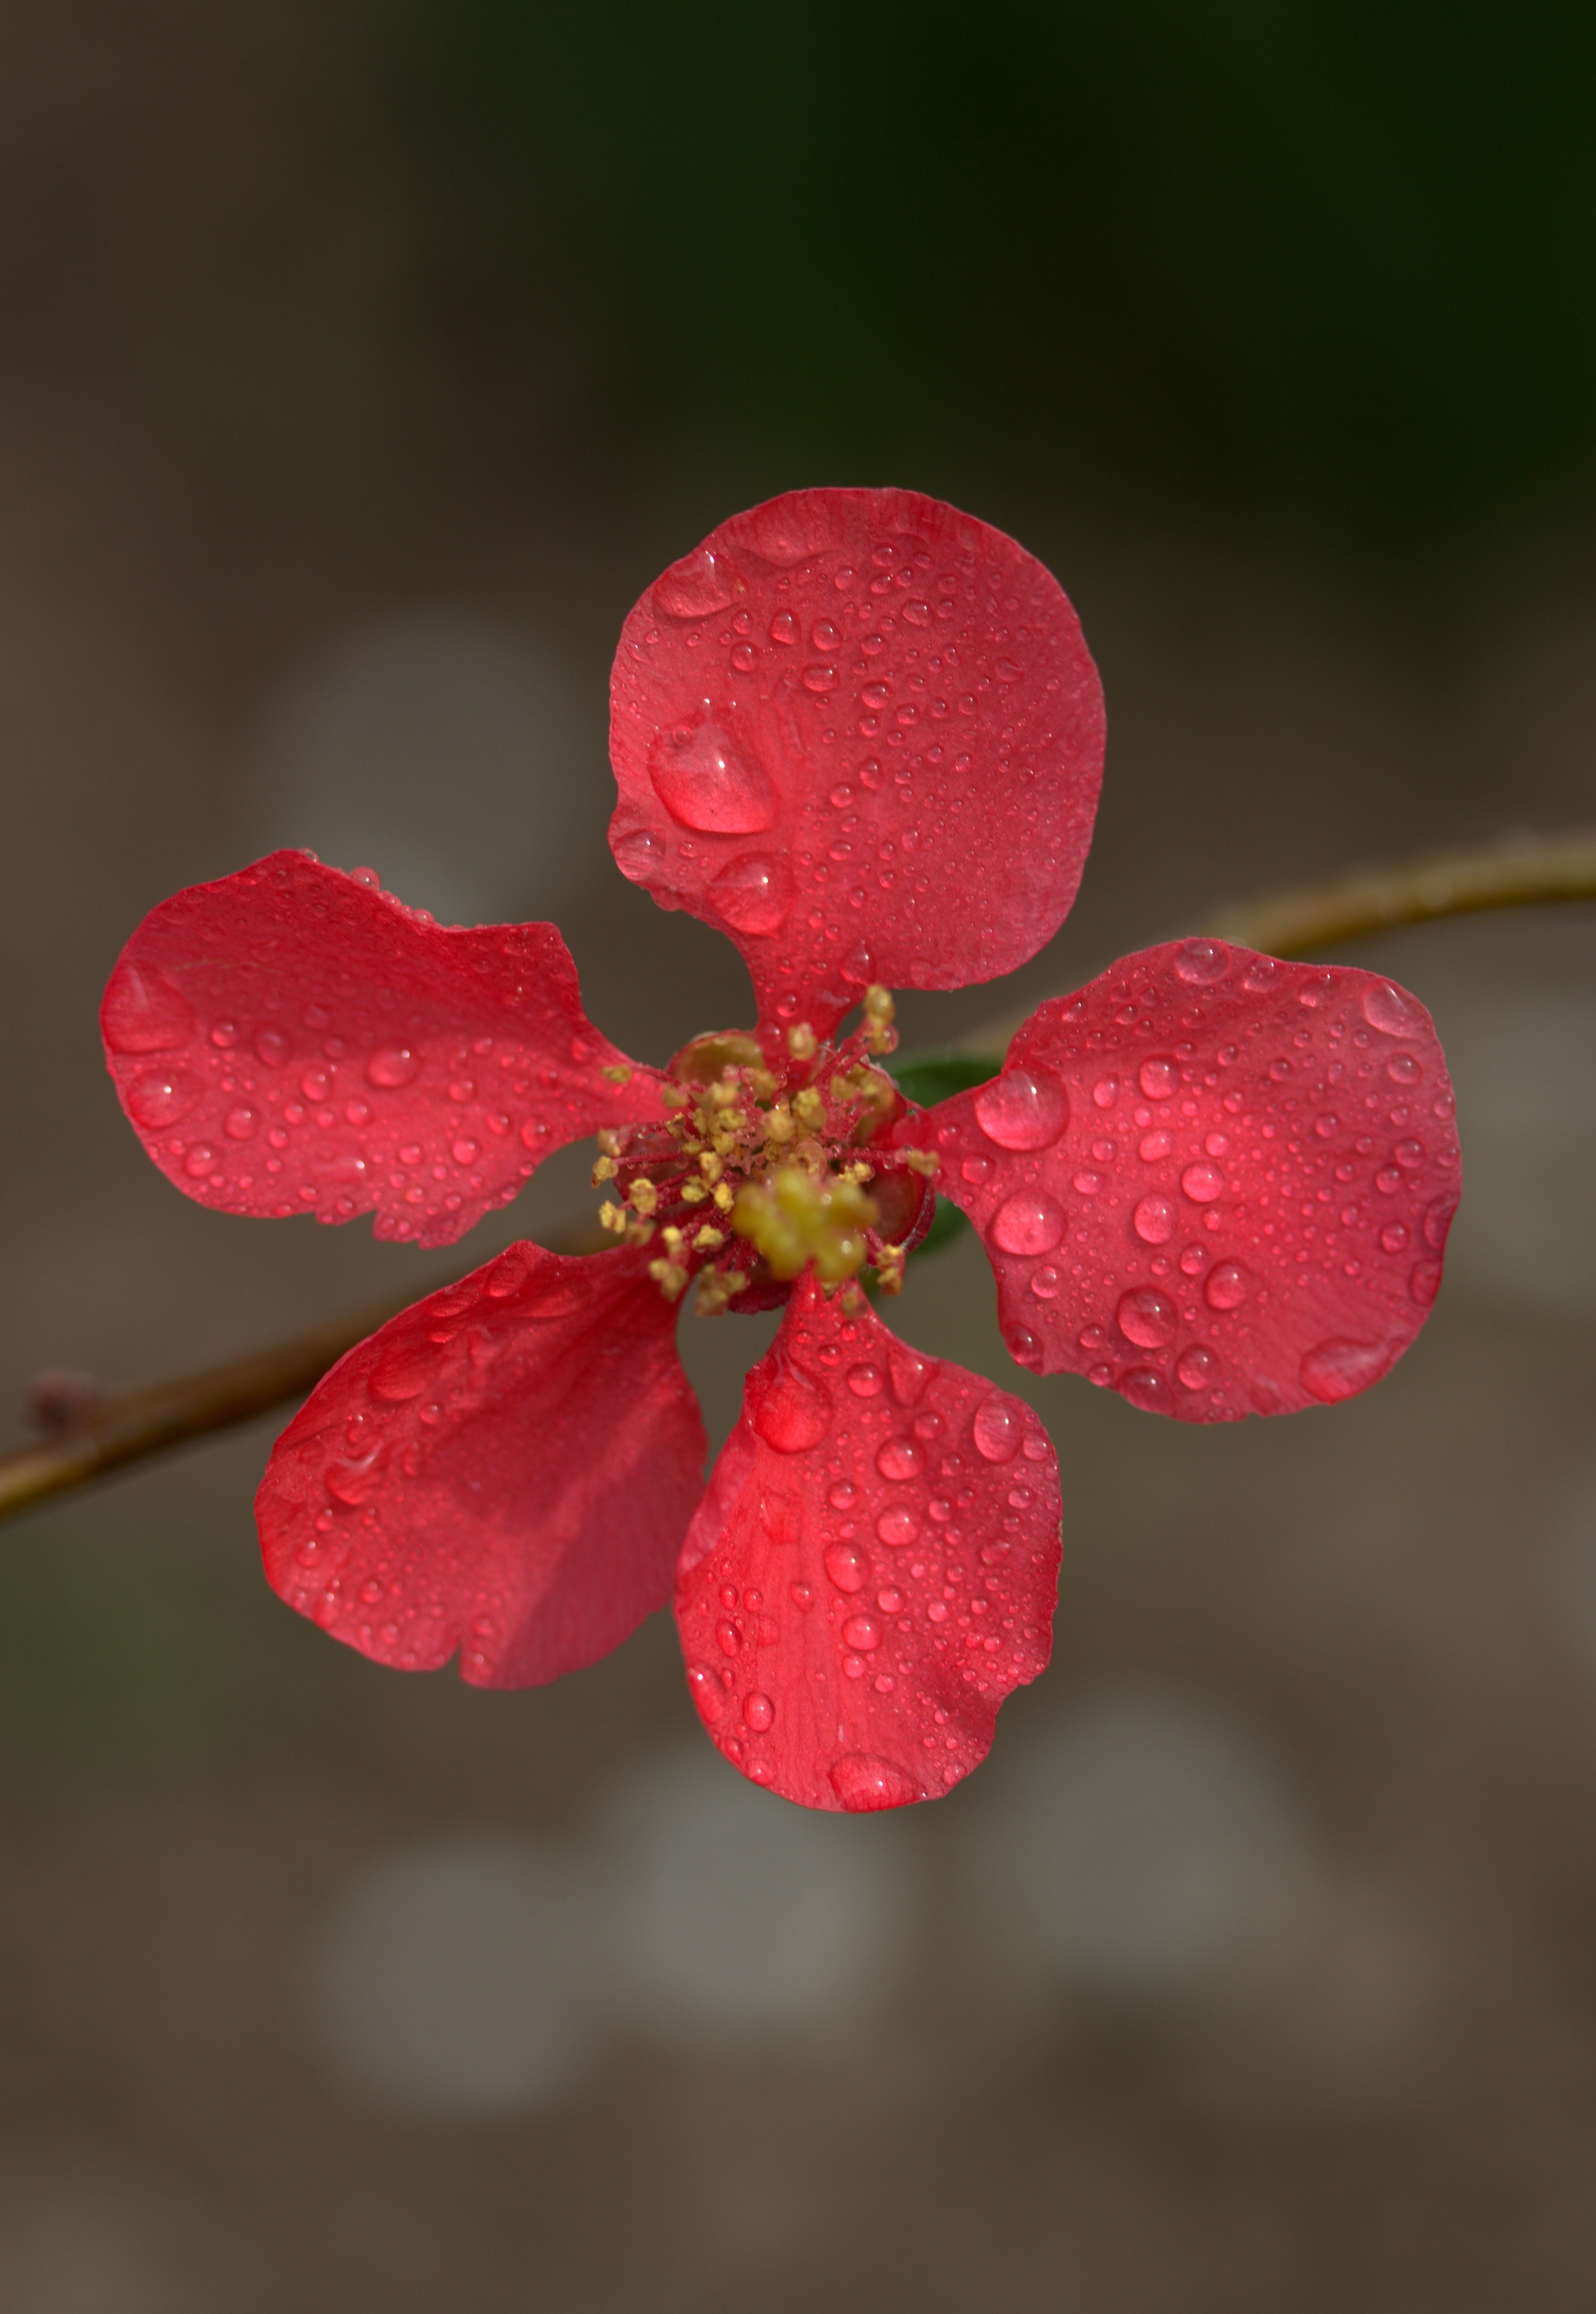
branch, blossom, plant, photography, leaf, flower, petal, spring, red, produce, botany, pink, flora, close up, petals, shrub, peach, beauty, drops, bud, macro photography, flowering plant, plant stem, land plant